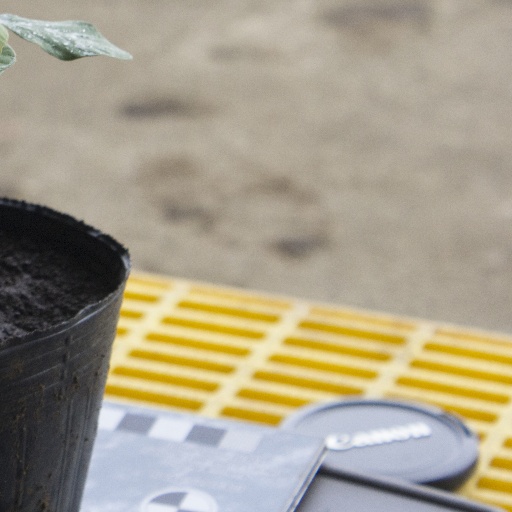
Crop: soybean